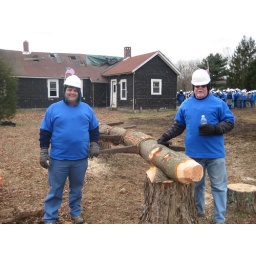
John and Dad standing next to battering ram, in front of home to be torn down, in Voluntown.